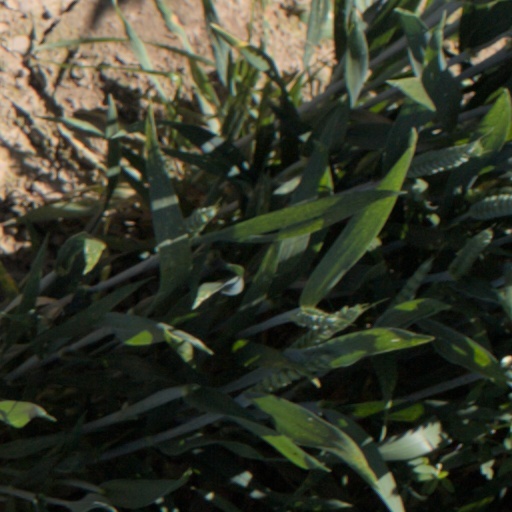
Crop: wheat